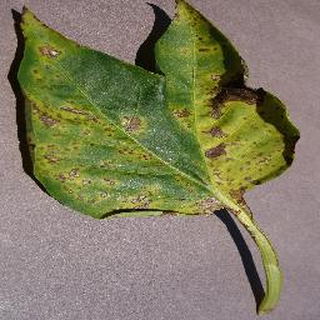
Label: bell_pepper_bacterial_spot